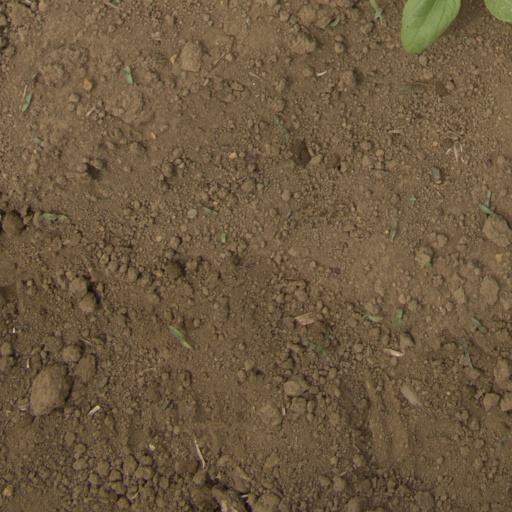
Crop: Jerusalem artichoke